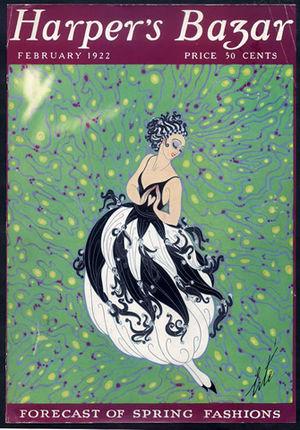
Romain de Tirtoff dit Erté est un artiste russe naturalisé français.